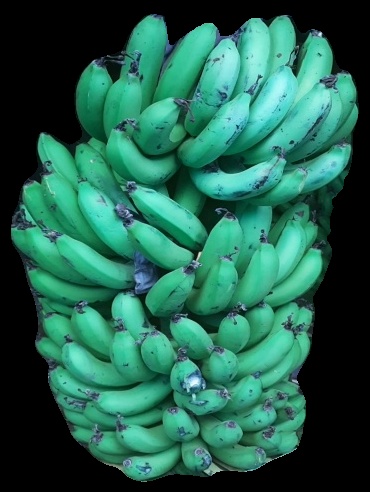
Variety: pachbale
Grade: grade1